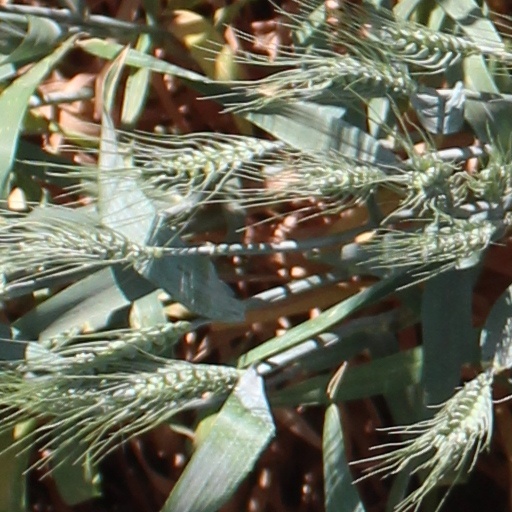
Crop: wheat